Assault on Brussels (1708)

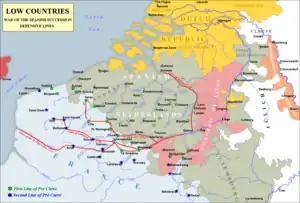
Campaign map of the Low Countries during the War of the Spanish Succession

Following the Battle of Ramillies in 1706, where the Allies severely defeated a Bourbon Franco-Spanish army, much of the Spanish Netherlands fell into Allied hands. The Allied commander, the Duke of Marlborough, remarked that it was "very astonishing that the enemy should give up a whole country with so many strong places without the least resistance." However, the Allied hold on these lands remained precarious. Most of the towns that surrendered to the Allies in the weeks following Ramillies hardly deserved the designation of "fortress." The major towns of Spanish Brabant and Flanders, in particular, had weak fortifications, stemming as much from lack of maintenance as from outdated designs. This was common knowledge even before the war, and French commanders had been complaining about the state of these newly acquired towns from the moment they occupied them in 1701. Well-fortified cities like Namur, Mons, Tournai, and Lille remained, however, out of Allied hands.